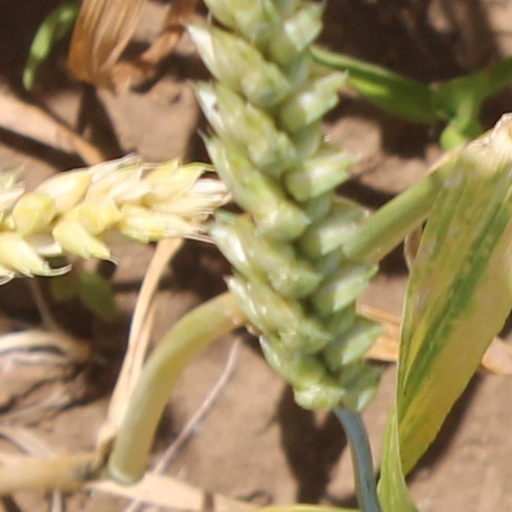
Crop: wheat